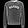
Label: Pullover